Japanese orphans in China

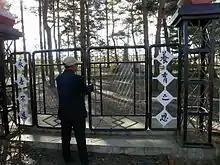
Gate of a cemetery for Japanese orphans in Fangzheng County, Harbin, Heilongjiang

Japanese orphans in China consist primarily of children left behind by Japanese families following the Japanese repatriation from Huludao in the aftermath of World War II. According to Chinese government figures, roughly 4,000 Japanese children were left behind in China after the war, 90% in Inner Mongolia and northeast China (then Manchukuo). They were adopted by rural Chinese families.